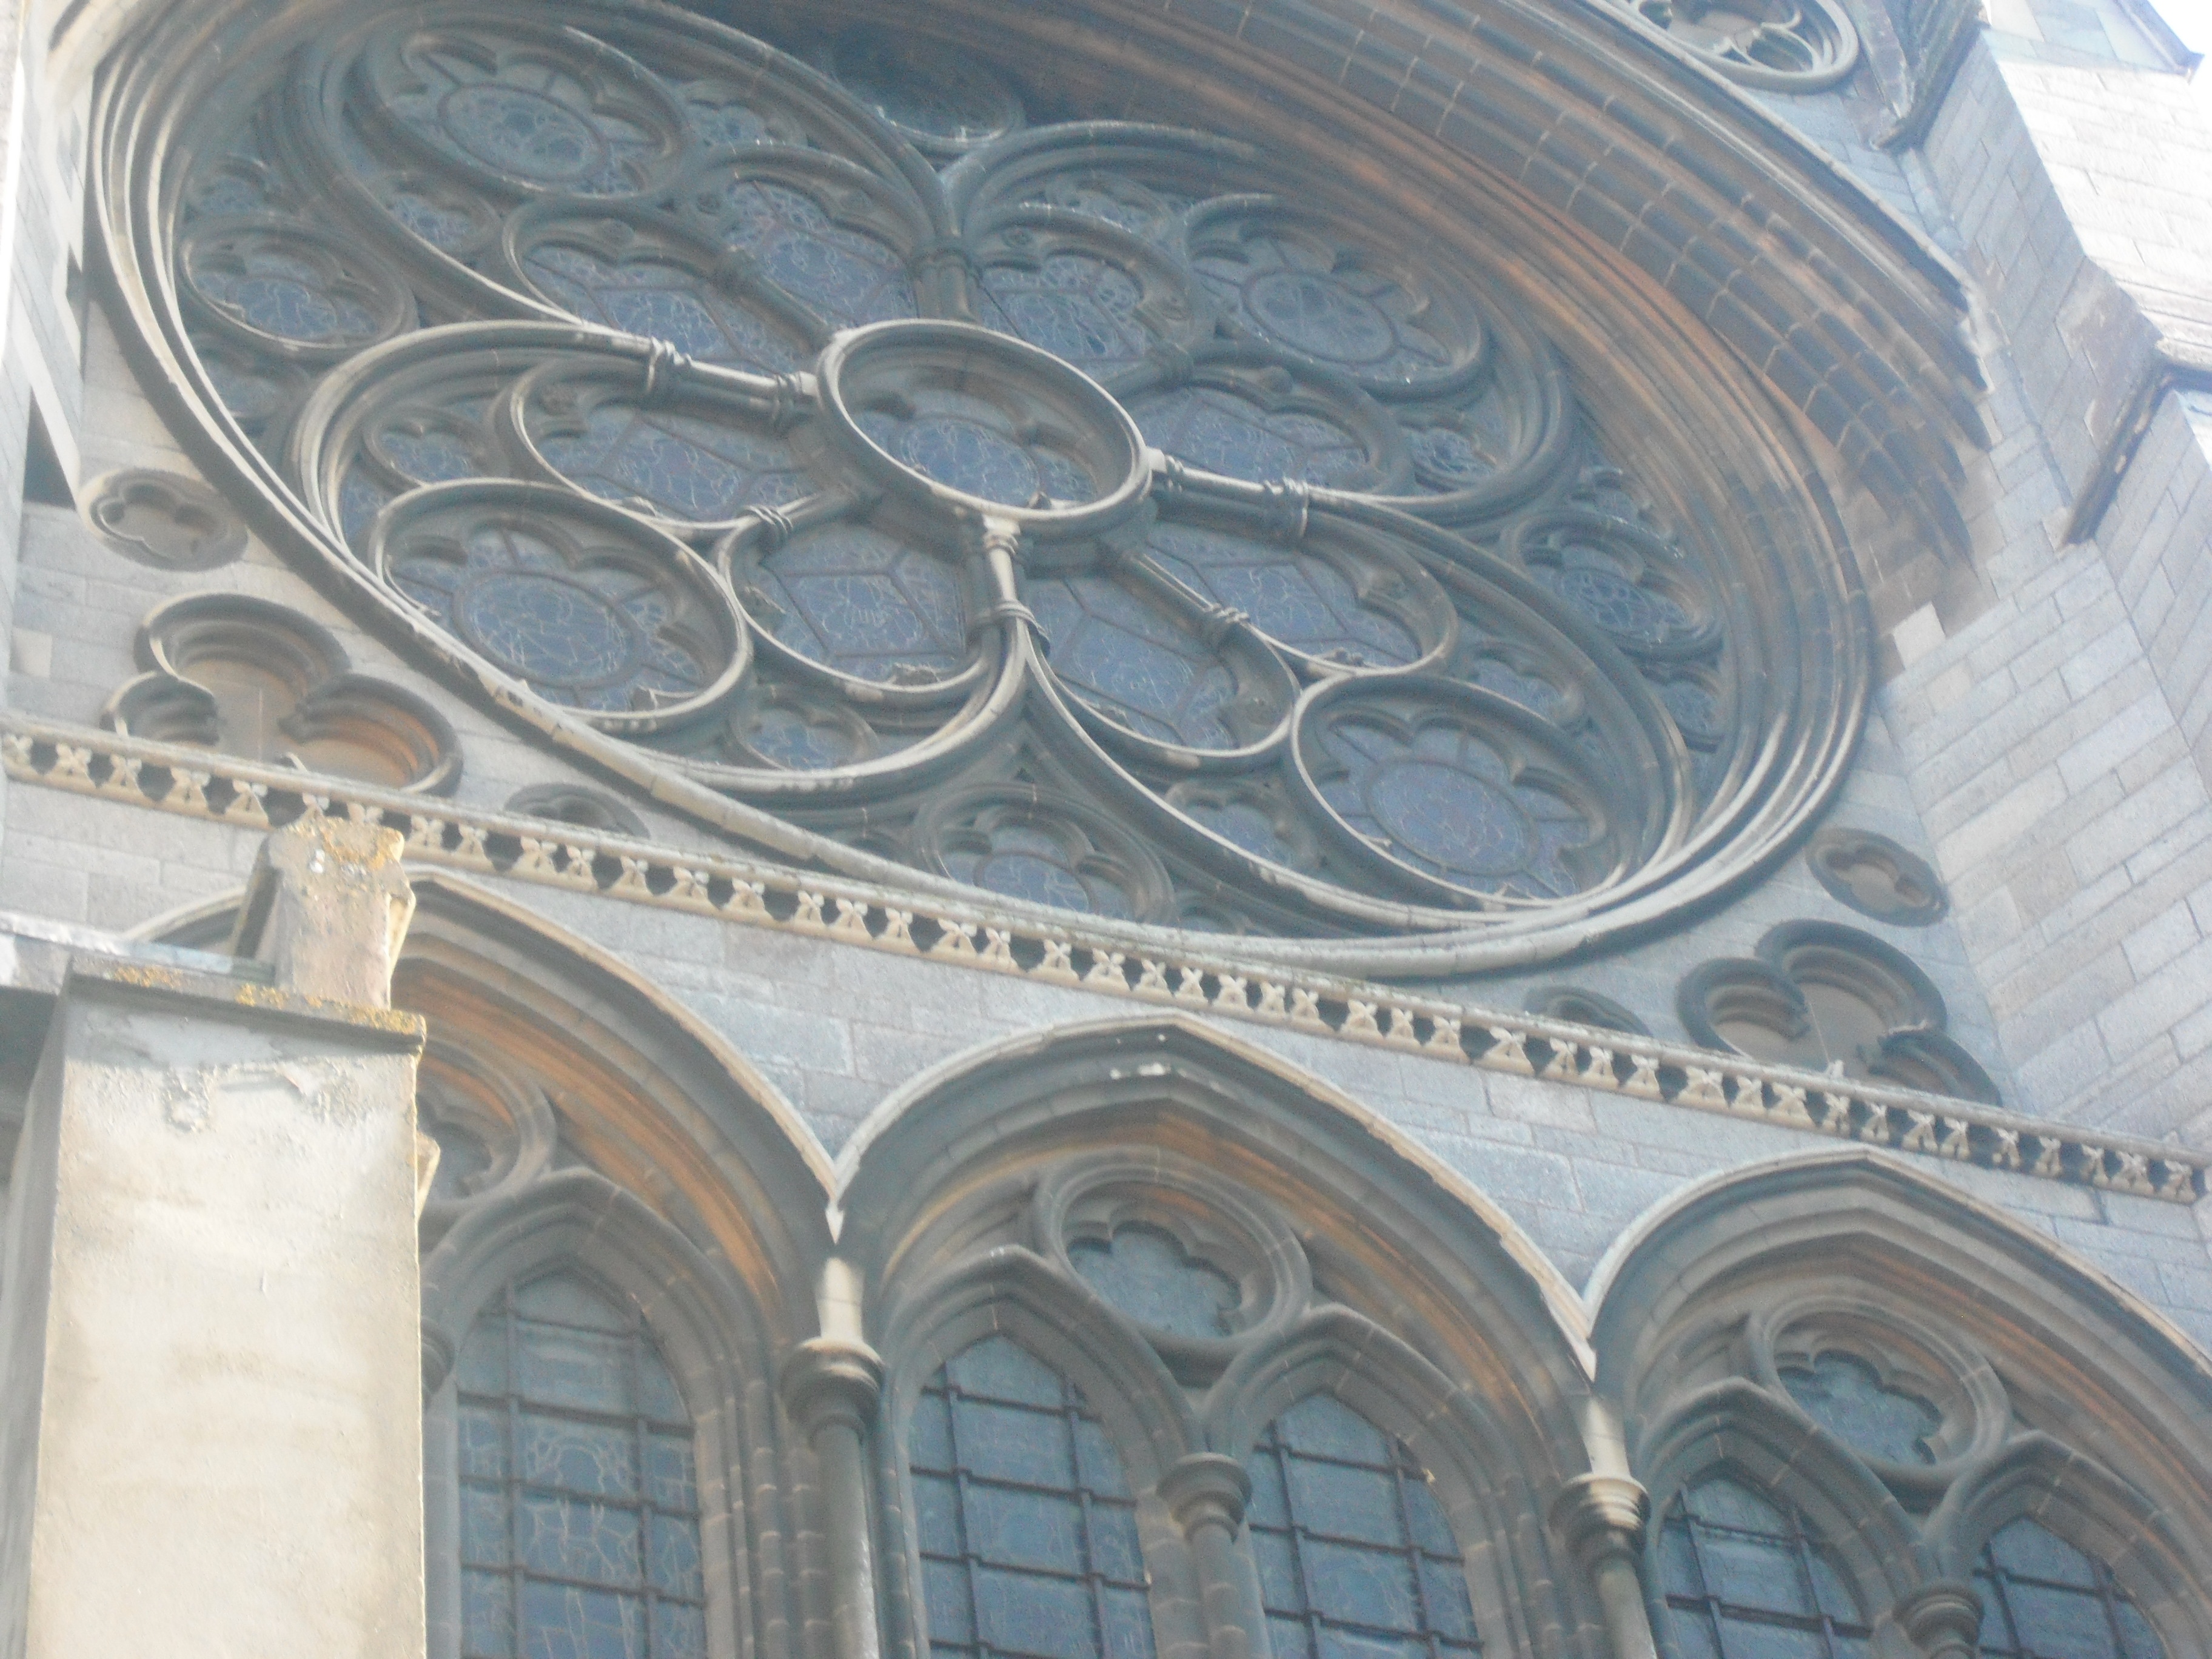
architecture, arch, column, facade, stone carving